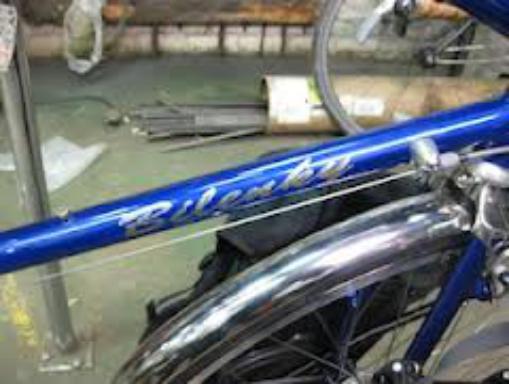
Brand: bilenky
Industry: Transportation